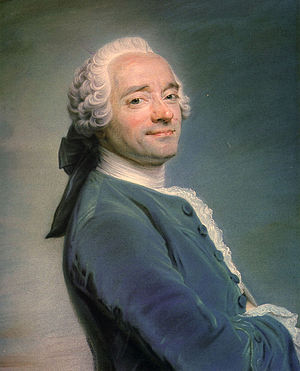
Maurice Quentin de La Tour
Selvportræt af Maurice Quentin de La Tour (1751)
Maurice Quentin de La Tour var en fransk portrætmaler, der bl.a. har portrætteret af Ludvig XV. Han var en virtuos i pastel.